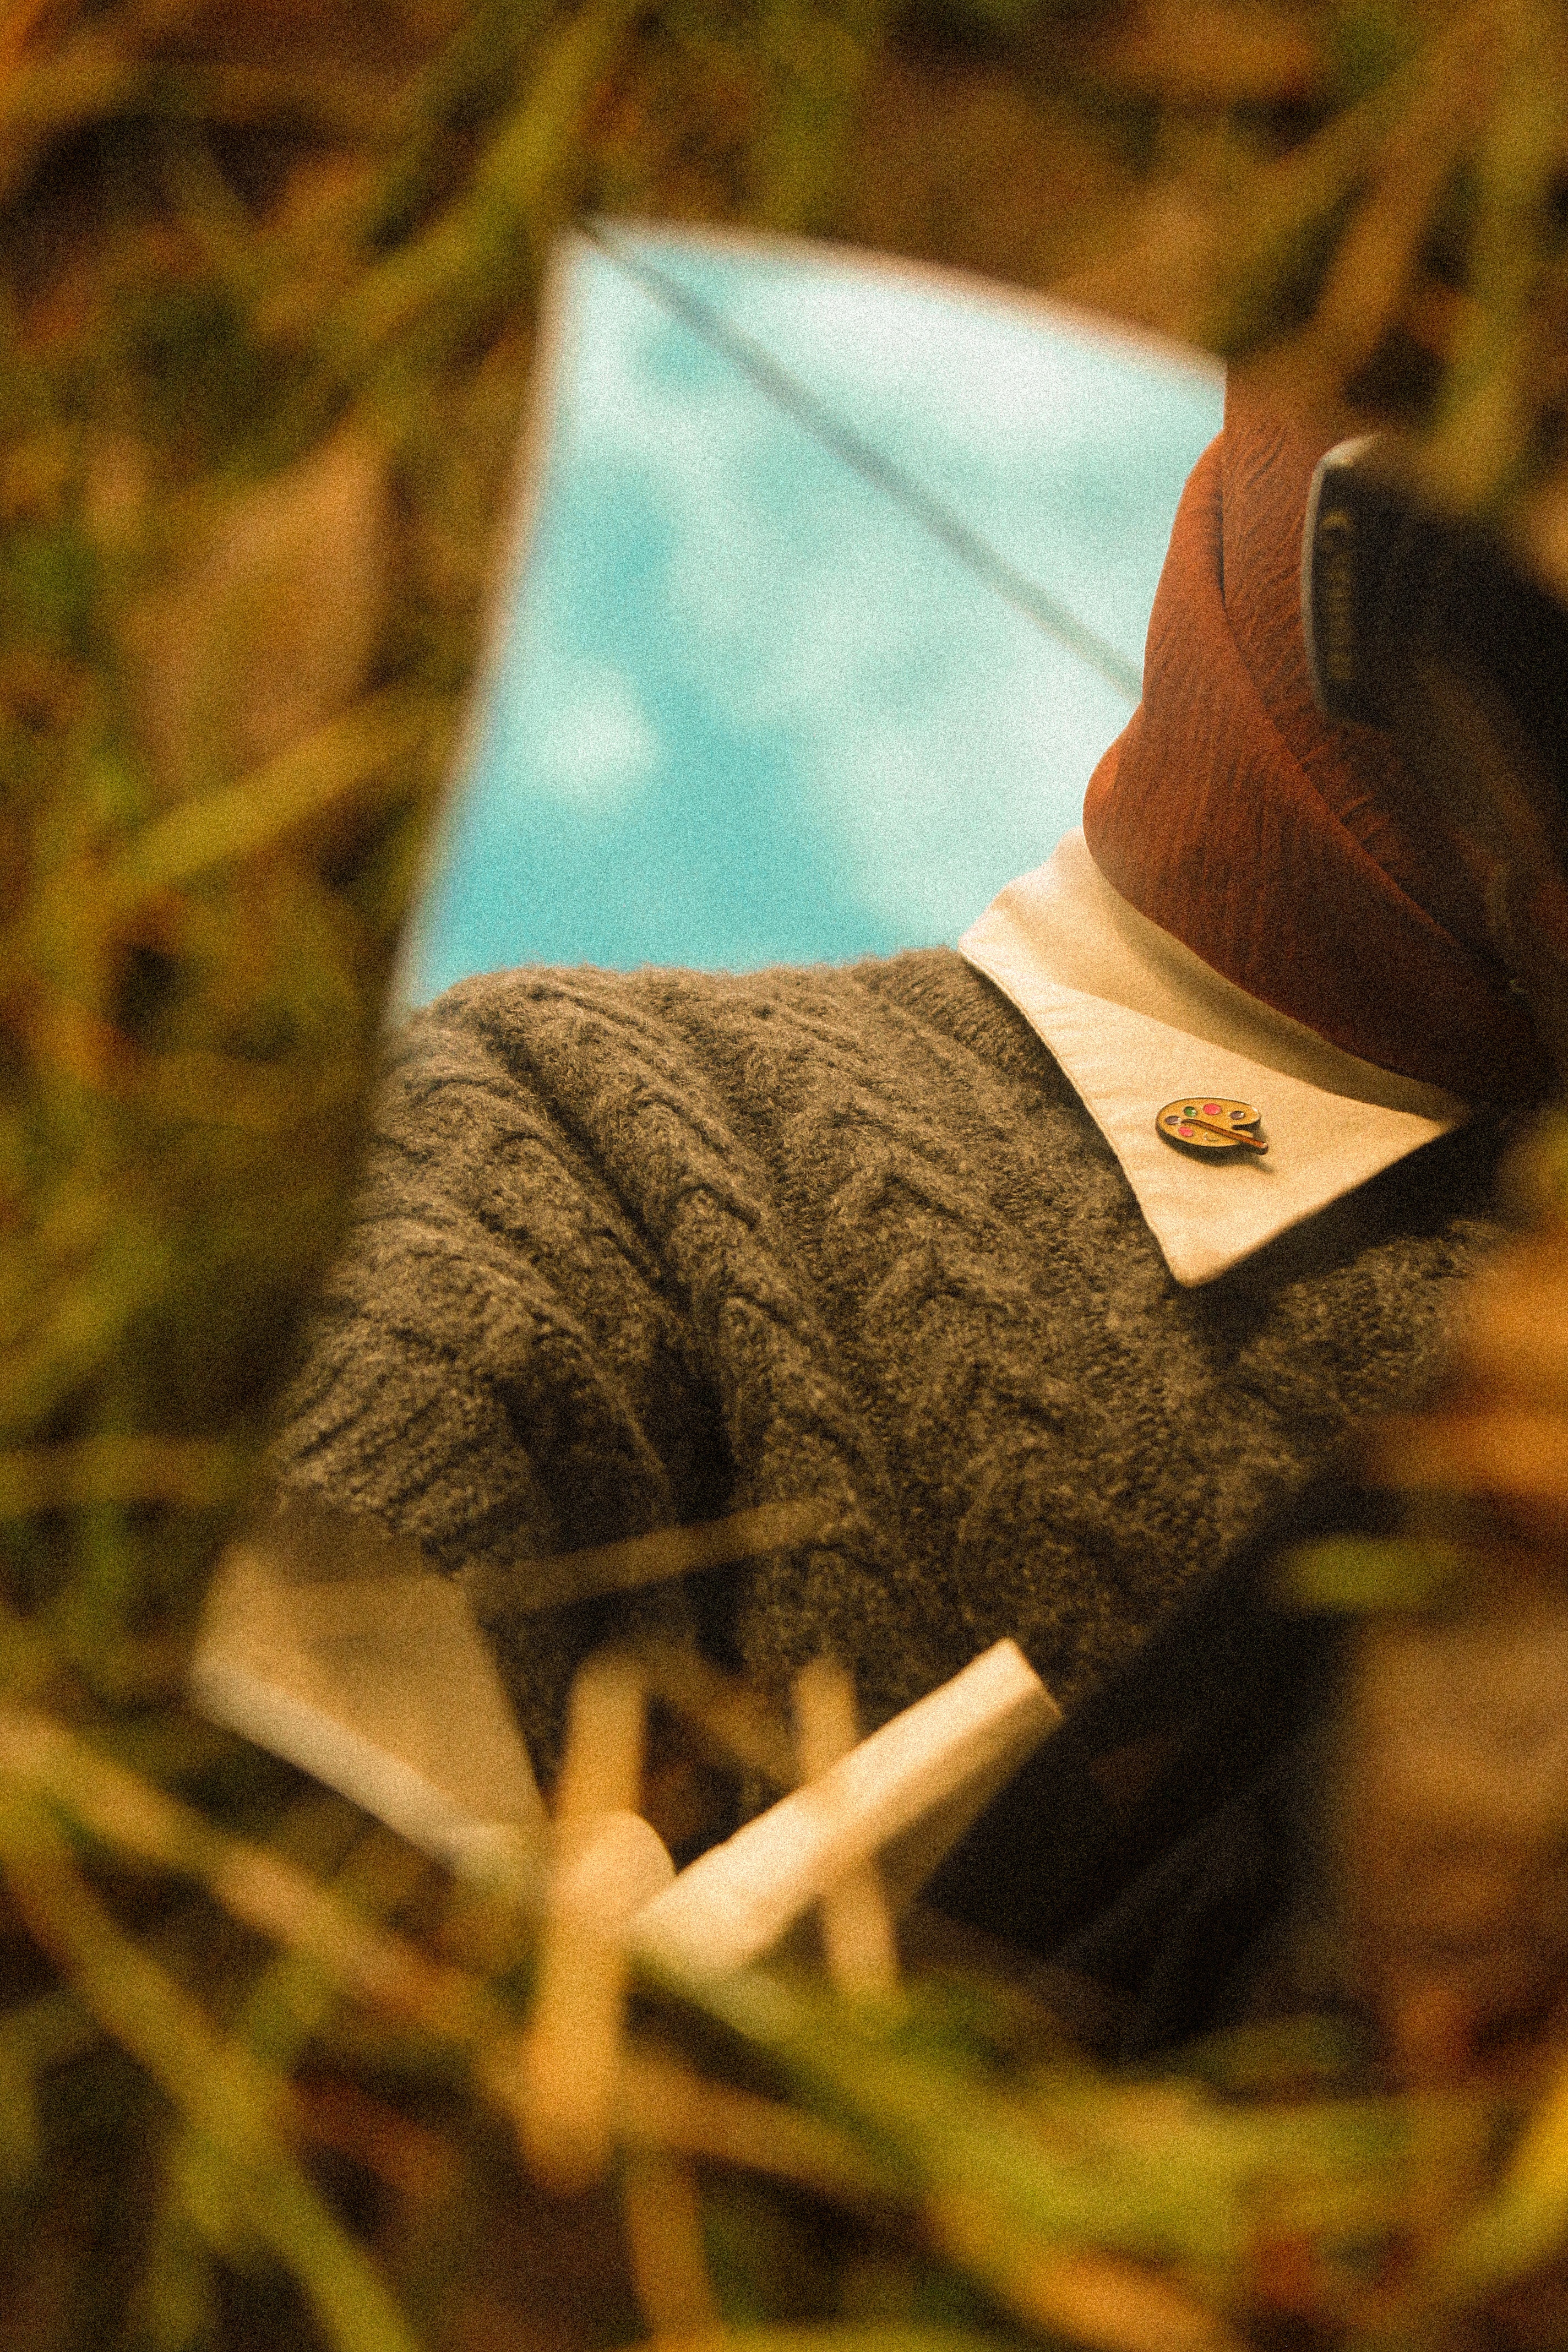
natural, outerwear, People in nature, dress shirt, wood, textile, sleeve, sunlight, headgear, grass, collar, fawn, street fashion, twig, Tints and shades, t shirt, eyewear, plaid, pattern, denim, button, vintage clothing, brown hair, chair, forest, fashion accessory, child, fur, spring, wool, sitting, visual arts, facial hair, shadow, autumn, portrait, top, uniform